Art of the 2019–2020 Hong Kong protests

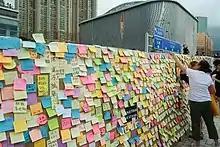
After demonstrations, democracy activists set up a Lennon Wall near Austin Station, 9 July 2019

Inspired by the Lennon Wall in Prague, Czech Republic, a banner reading "Lennon Wall Hong Kong" was set on the outside wall of an Admiralty district staircase, turning the wall into one of the landmarks of the occupied district. The original Lennon Wall was set up in front of the Hong Kong Central Government Offices staircase. During June and July 2019, Lennon Walls covered with colourful post-it messages about freedom and democracy "blossomed everywhere", appearing throughout the city. They are typically found on the walls of underpasses and pedestrian bridges, on shopfronts, and inside government offices. Protesters have also plastered protest posters, derivative works, and illustrations on Lennon Walls to spread awareness. Pictures of police brutality were highlighted to broadcast the protesters' interpretation of the events. Protesters used post-it notes to create Chinese characters and diagrams. For the protesters, the Lennon Walls serve as a symbol of hope and support between like-minded individuals. After the passing of the Hong Kong national security law on 30 June 2020, notes on Lennon Walls were replaced by blank notes to maintain a form of protest that was not punishable by the law.